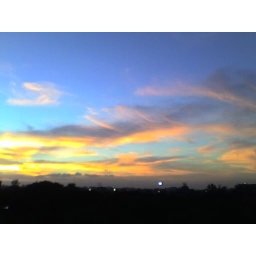
A splash of colours in delhi sky hours before a monsoon shower. Taken with a Motorola L6 camera phone